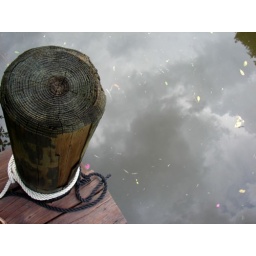
An old picture I've been meaning to upload. You can see the reflection of the sky in the water